Nandinagari

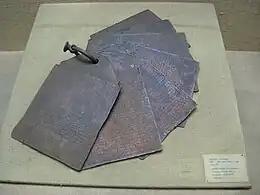
A 16th century CE Sanskrit record of Sadasiva Raya in Nandināgarī script engraved on copper plates. Manuscripts and records in Nandināgarī were created and preserved historically by creating inscriptions on metal plates, specially treated palm leaves, slabs of stone and paper.

Nandināgarī is a Brahmic script derived from the Nāgarī script which appeared in the 7th century AD. This script and its variants were used in the central Deccan region and south India, and an abundance of Sanskrit manuscripts in Nandināgarī have been discovered but remain untransliterated. Some of the discovered manuscripts of Madhvacharya of the Dvaita Vedanta school of Hinduism are in Nandināgarī script.